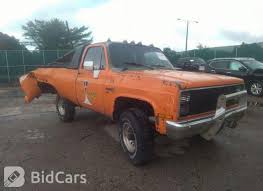
Label: Self Propelled Artillery